Environmental history of Latin America

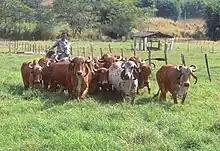
Gyr cattle, a type of zebu, prized for its tolerance for health and disease resistance

Bananas are a tropical plant that has become a major export crop from tropical regions of Central and South America at the end of the nineteenth century. Bananas are relatively easy to grow in the tropics where there is sufficient water, but it could not become a major export crop until it could be brought to market quickly and sold cheaply to consumers. It first developed as an industry at the end of the nineteenth century in Costa Rica by American entrepreneur Minor Cooper Keith. Keith was contracted by the Costa Rican government to build a railway to the Gulf Coast port of Costa Rica so that the country's main export crop at the time, coffee, could more quickly reach Europe, its main market. The east coast of Costa Rica was thickly forested, so that building a railway was not easy. Keith received land along the railway in partial compensation, which when cleared he turned into extensive banana cultivation of the Gros Michel (“Big Mike”) (Musa acuminate) variety in monoculture. The railway transported green bananas to the coast, which were loaded onto refrigerated ships he owned, and upon the bananas’ offloading in New Orleans, the railway network used refrigerated railway cars to distribute the bananas to local grocery stores. Disaster struck the industry with the outbreak of Panama disease, a fungus affecting banana plants that was resistant to fungicides. Banana plantations were abandoned in areas affected by the fungus, and new areas brought under cultivation once tropical jungles were destroyed.